AIDC T-5 Brave Eagle

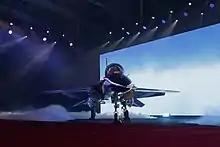
Prototype at rollout

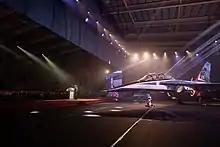
A1 Prototype rollout

The design is based on the AIDC F-CK-1 Ching-kuo and shares the same engines, but has 80% new components including a composite body. Compared to the F-CK-1, it will have more advanced avionics, increased fuel capacity, and will be a little larger. The aerofoil is slightly revised, with the wings being thicker than on the F-CK-1 in order to increase stability at low speed and low altitude, as well as to provide increased fuel storage. The ram air scoop of the F-CK-1 has been redesigned in partnership with the Eaton Corporation with two aluminium laser powder bed fusion printed parts replacing 22 original parts. Meggitt will supply the main wheels, carbon brakes and brake control systems as they do on the AT-3 and F-CK-1. Martin-Baker will provide the ejection seat systems. More than 55% of its components are made in Taiwan. It has been reported that the aircraft was designed from the beginning to serve dual peacetime training and wartime combat roles.